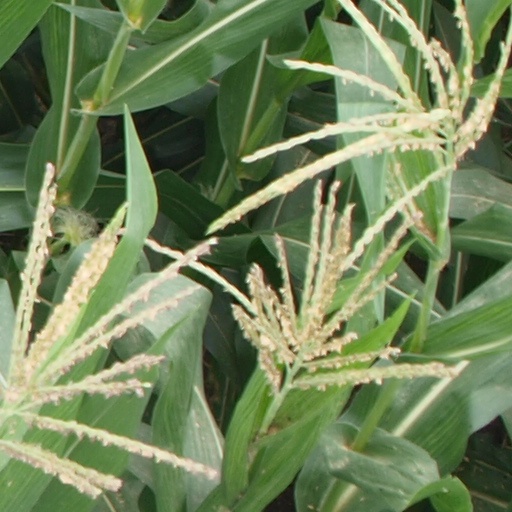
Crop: maize; corn